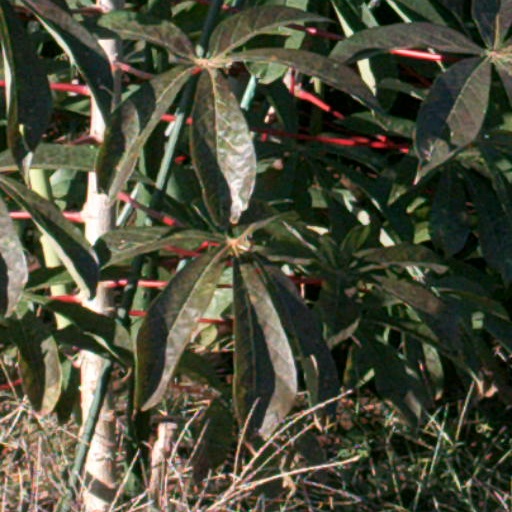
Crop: cassava